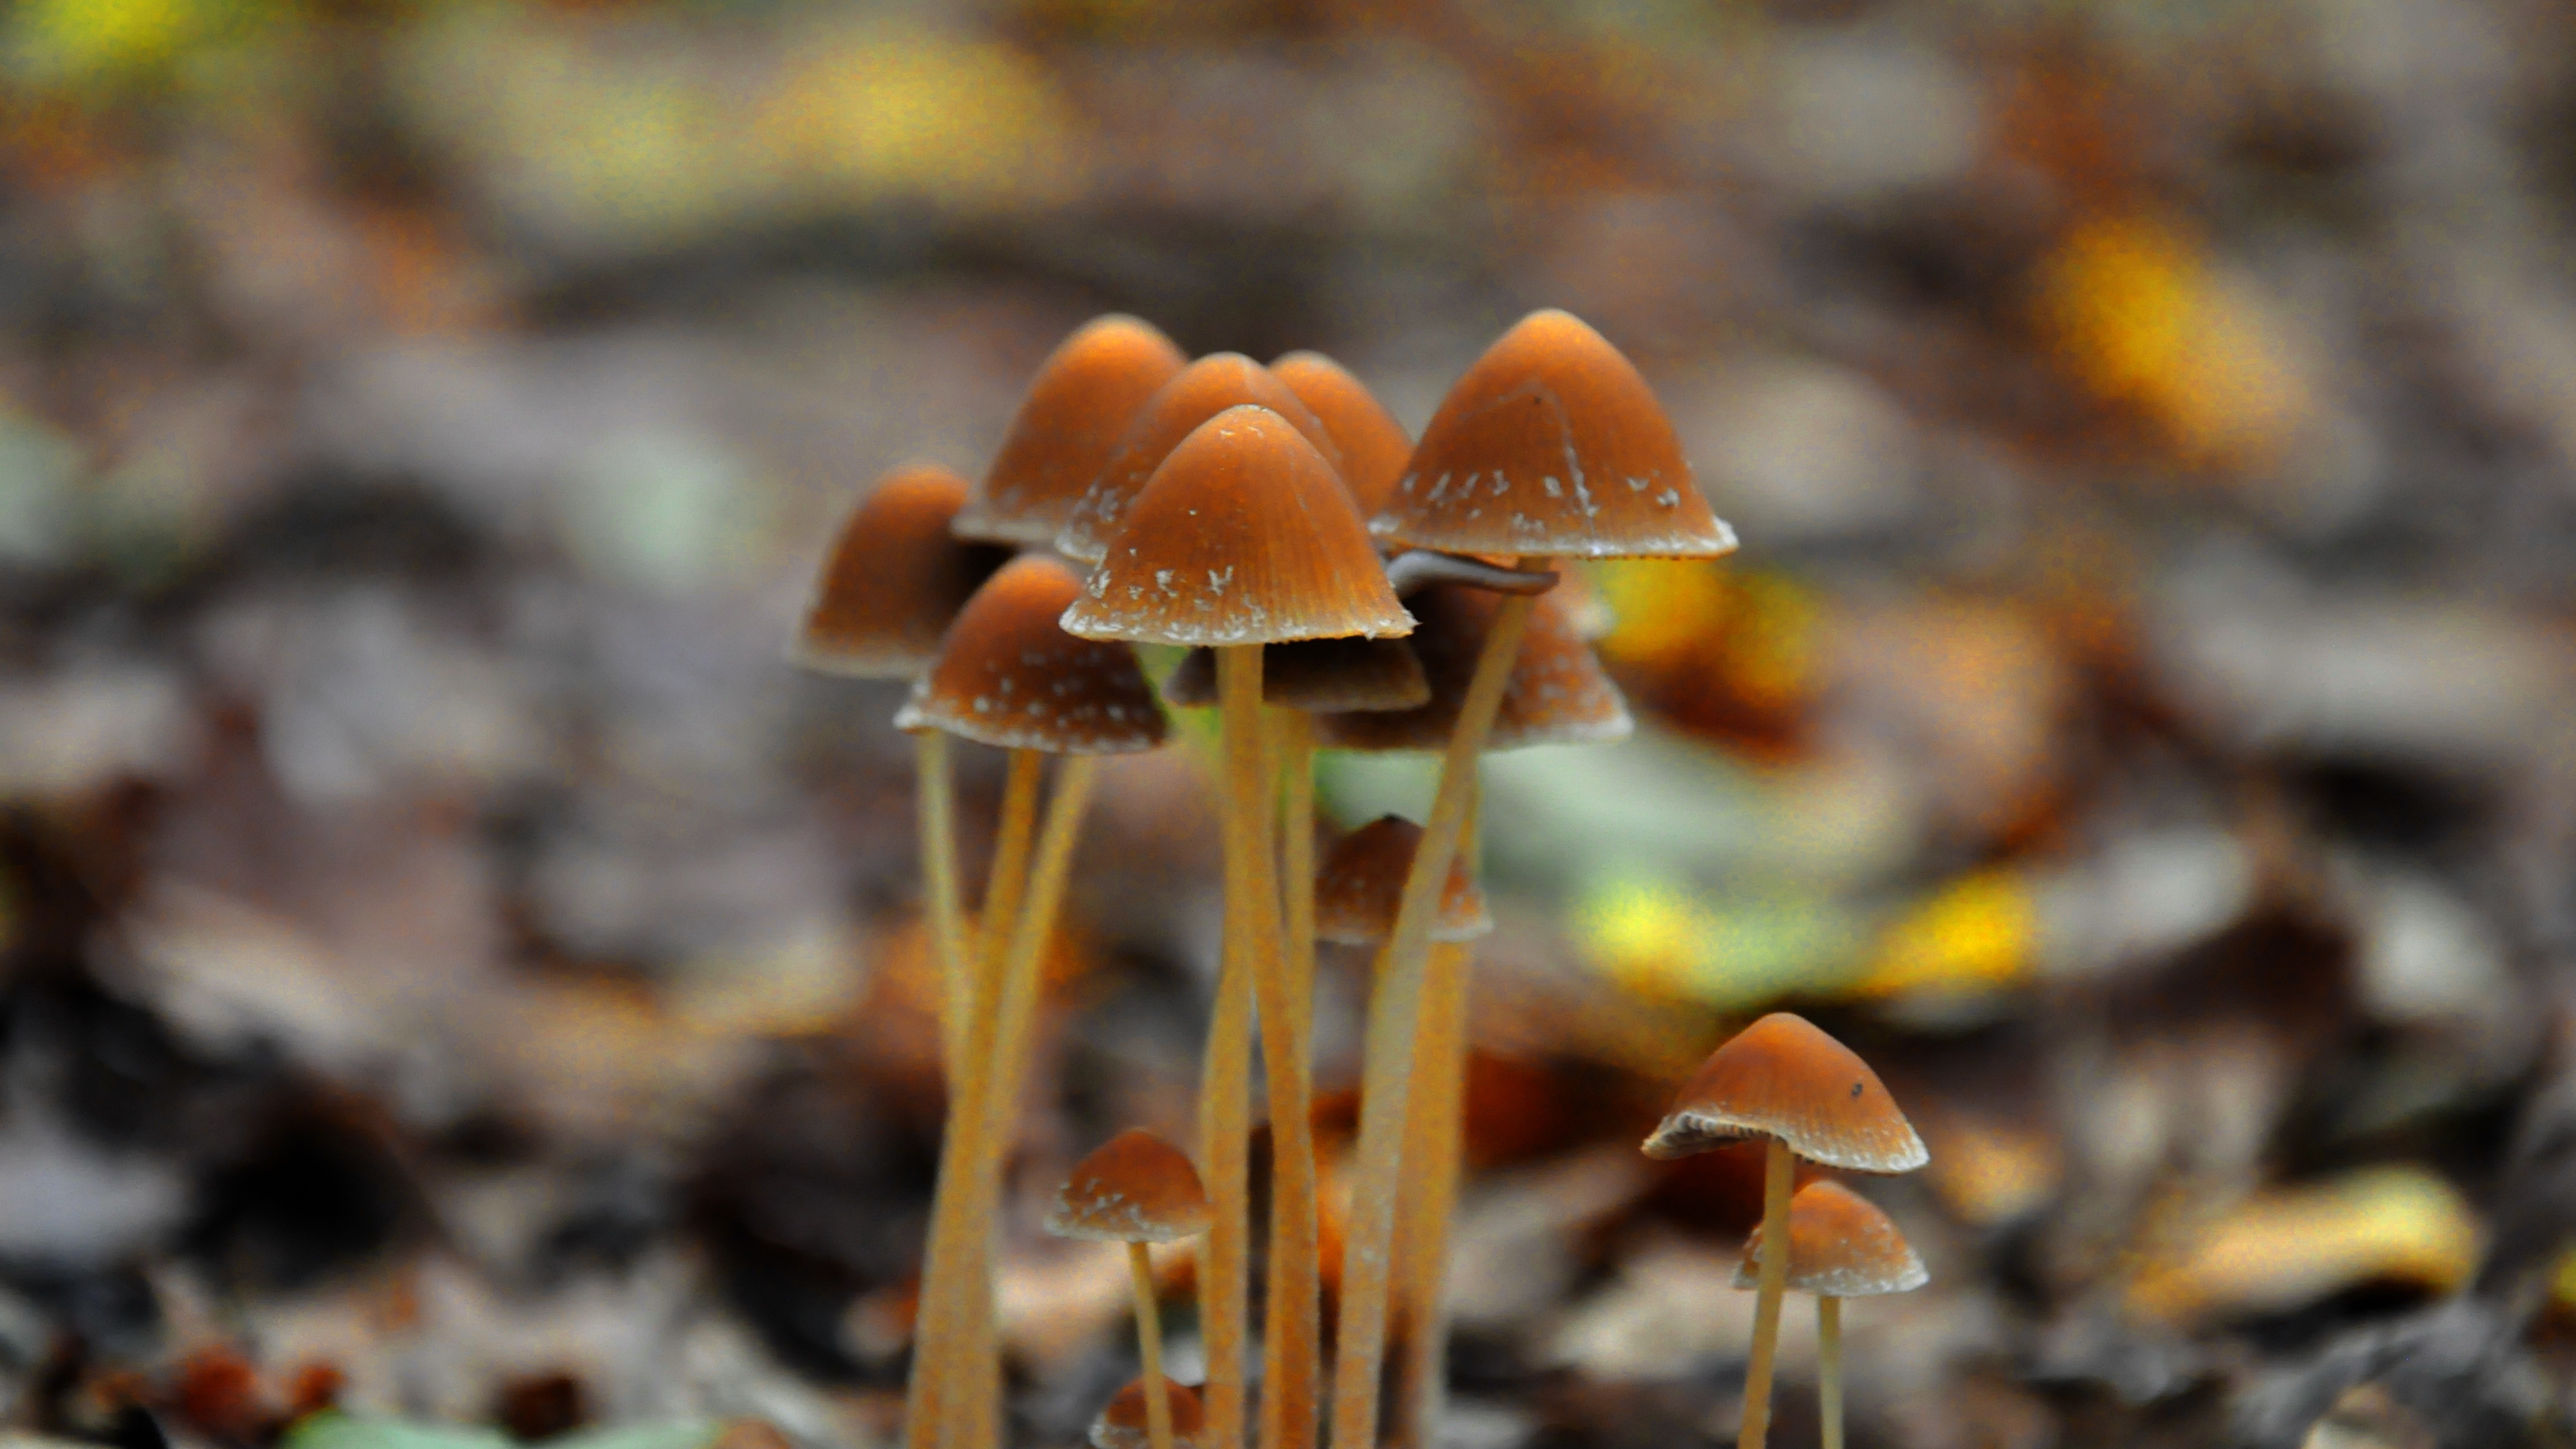
nature, forest, plant, leaf, flower, autumn, botany, mushroom, flora, season, fauna, wildflower, close up, fungus, macro photography, edible mushroom, agaricomycetes